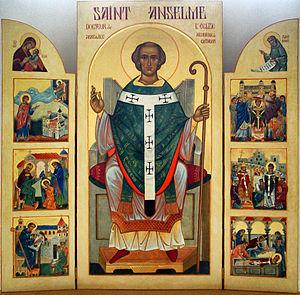
Saint Anselme, abbé du Bec puis archevêque de Canterbury.